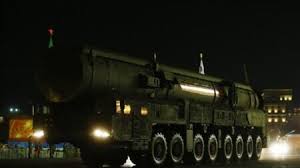
Label: Self Propelled Artillery